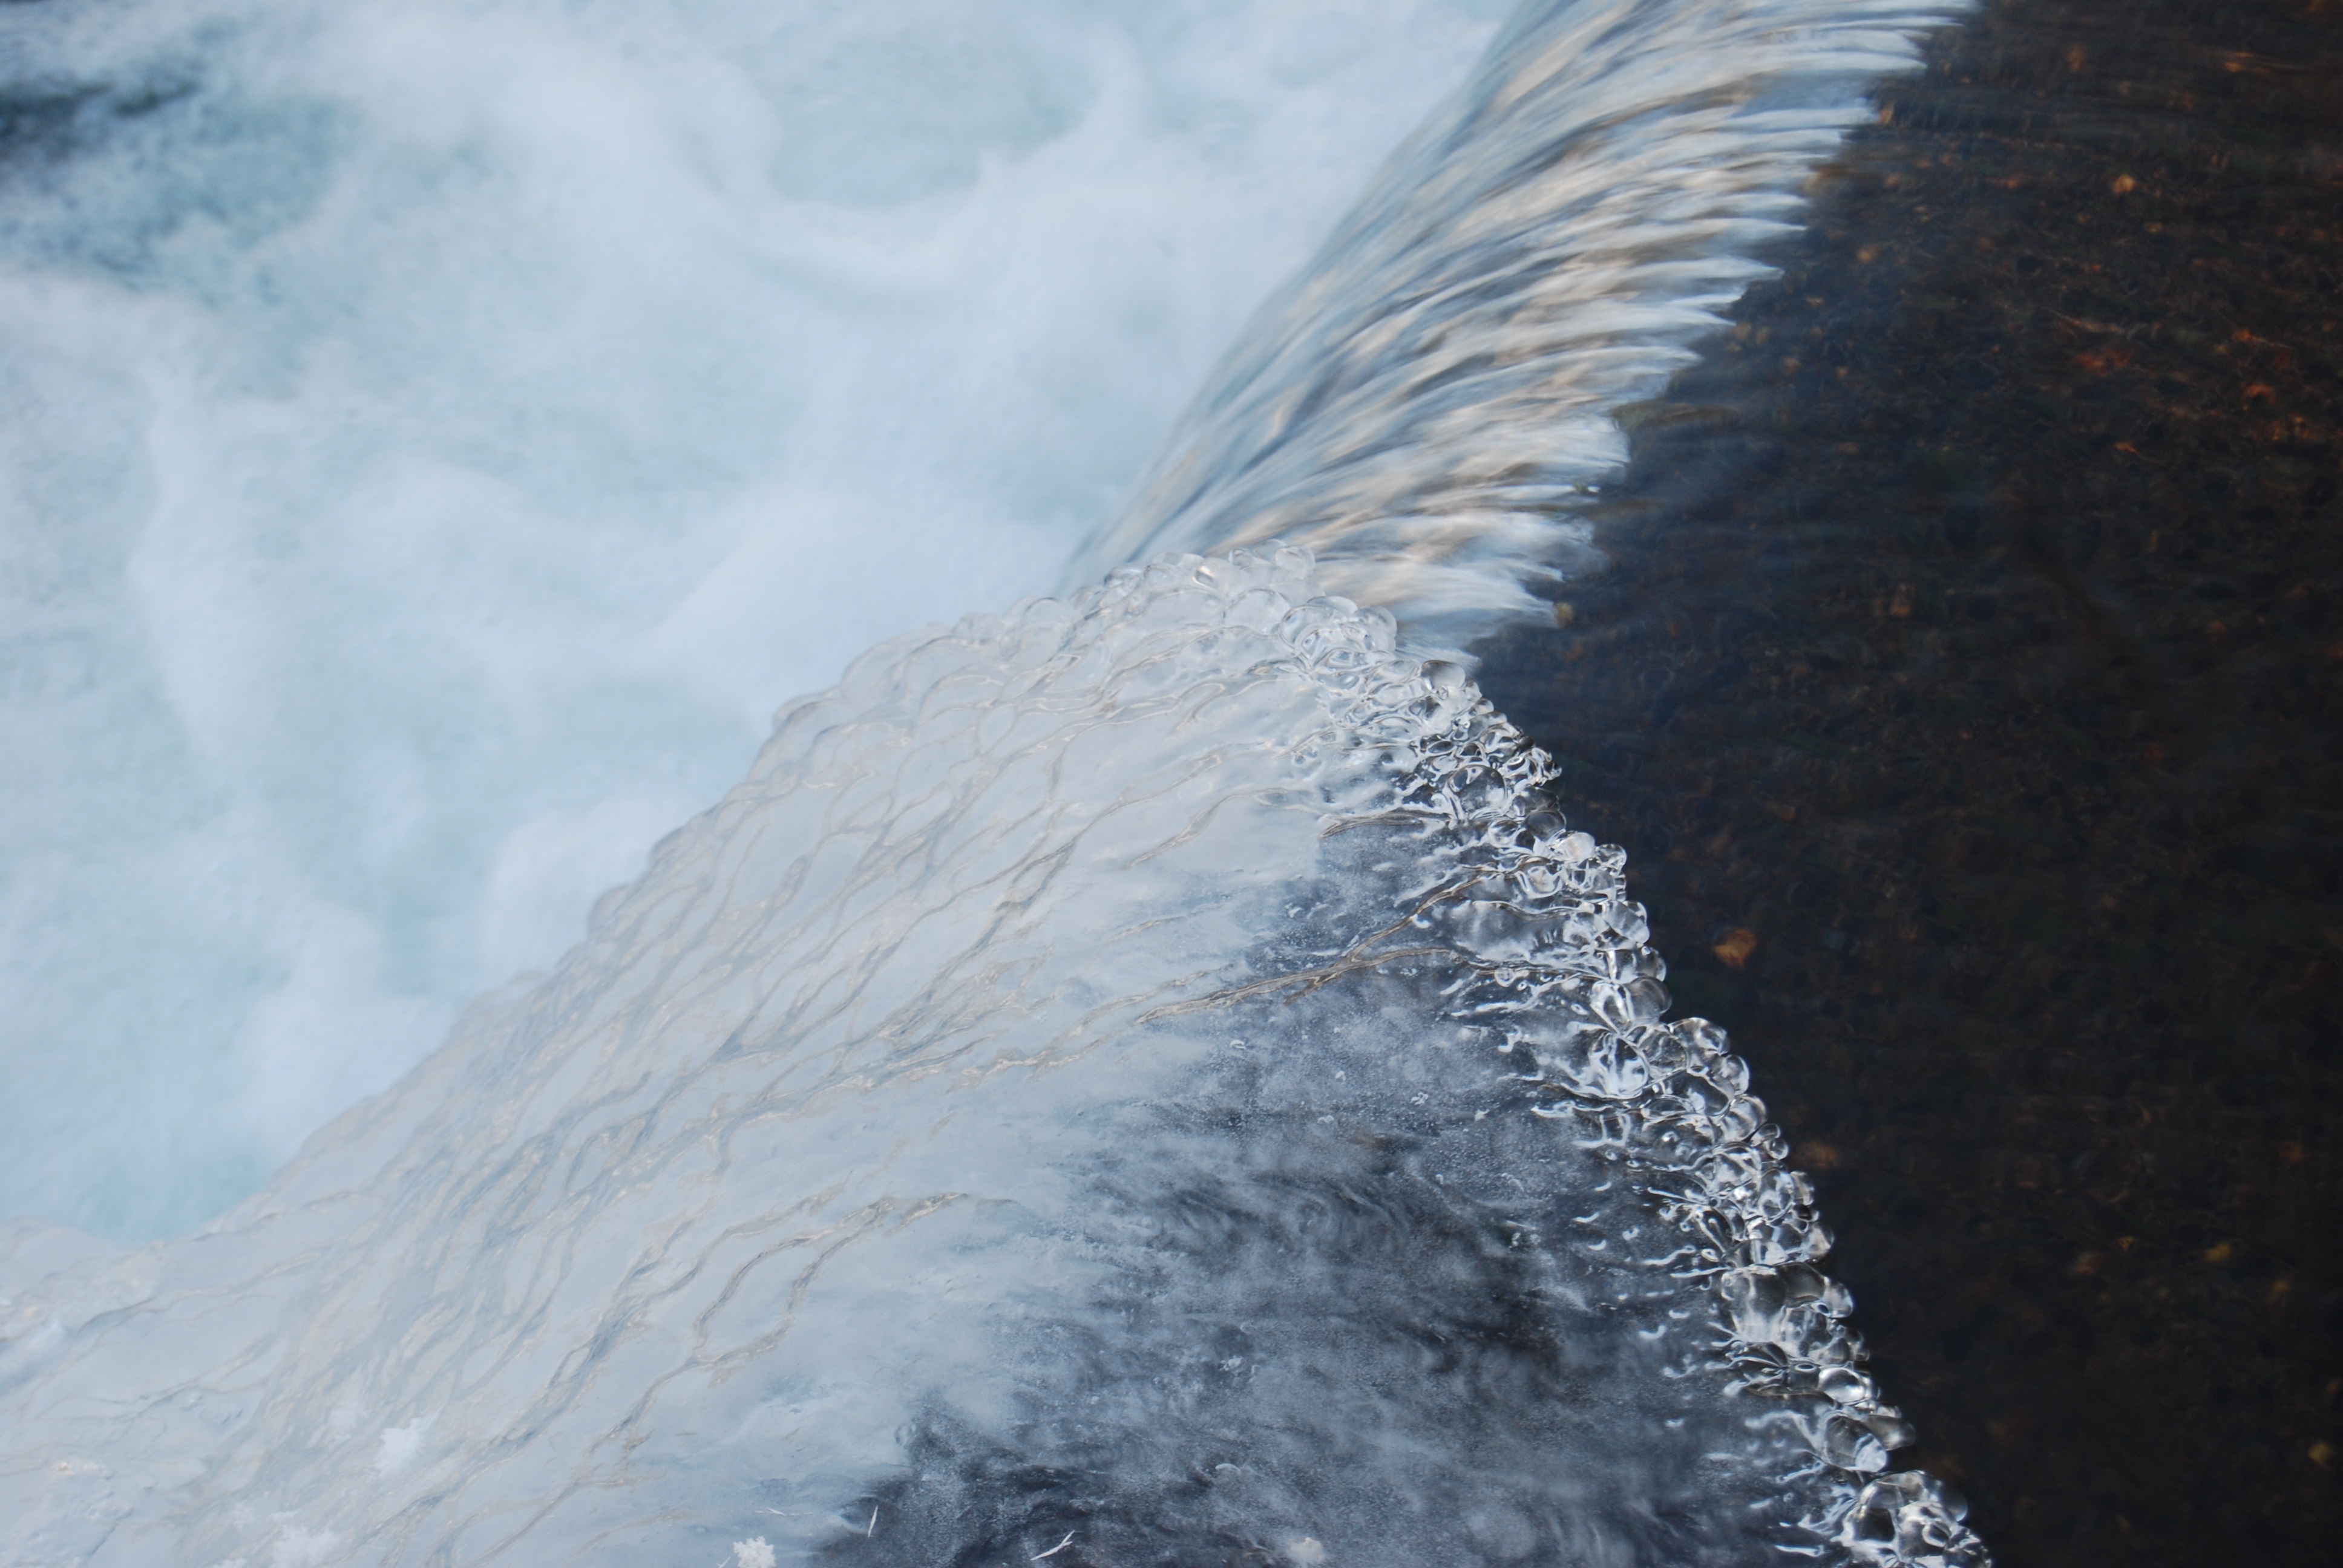
sea, water, snow, winter, wave, wind, frost, river, ice, reflection, weather, terrain, season, freezing, frozen river, atmospheric phenomenon, geological phenomenon, wind wave